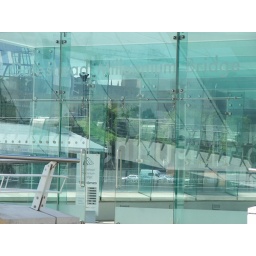
A glass building near the Millenium Bridge, the colours just looked very purdy